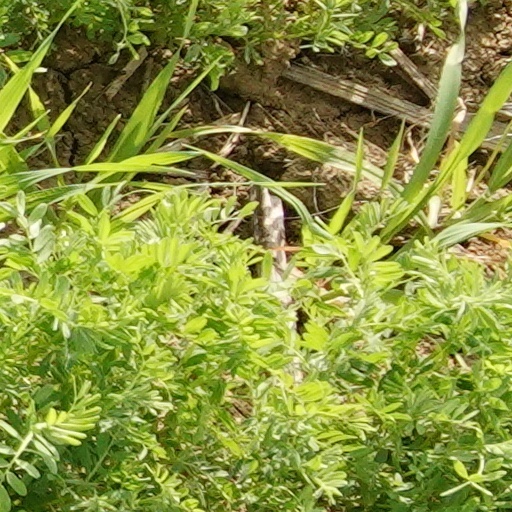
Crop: wheat